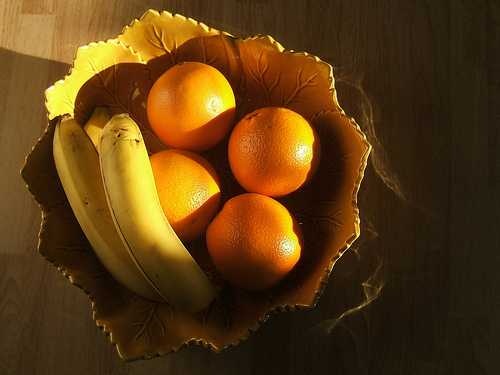
Label: Orange